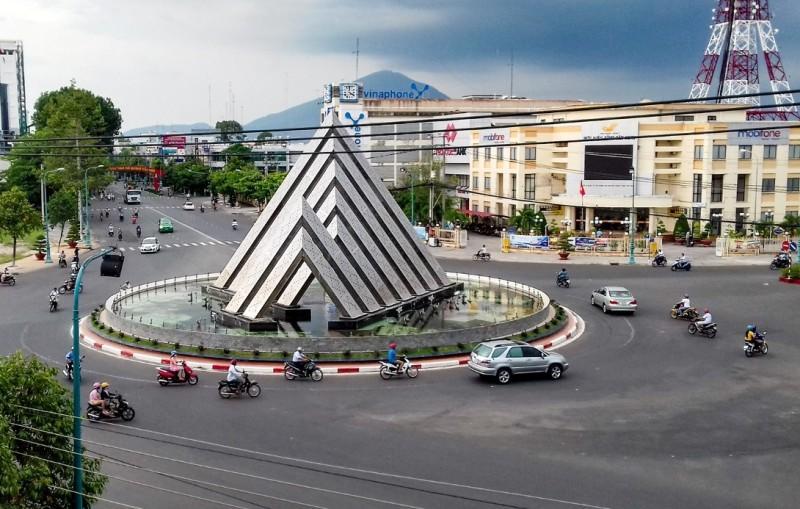
có nhiều xe cộ đang di chuyển ở trên con đường